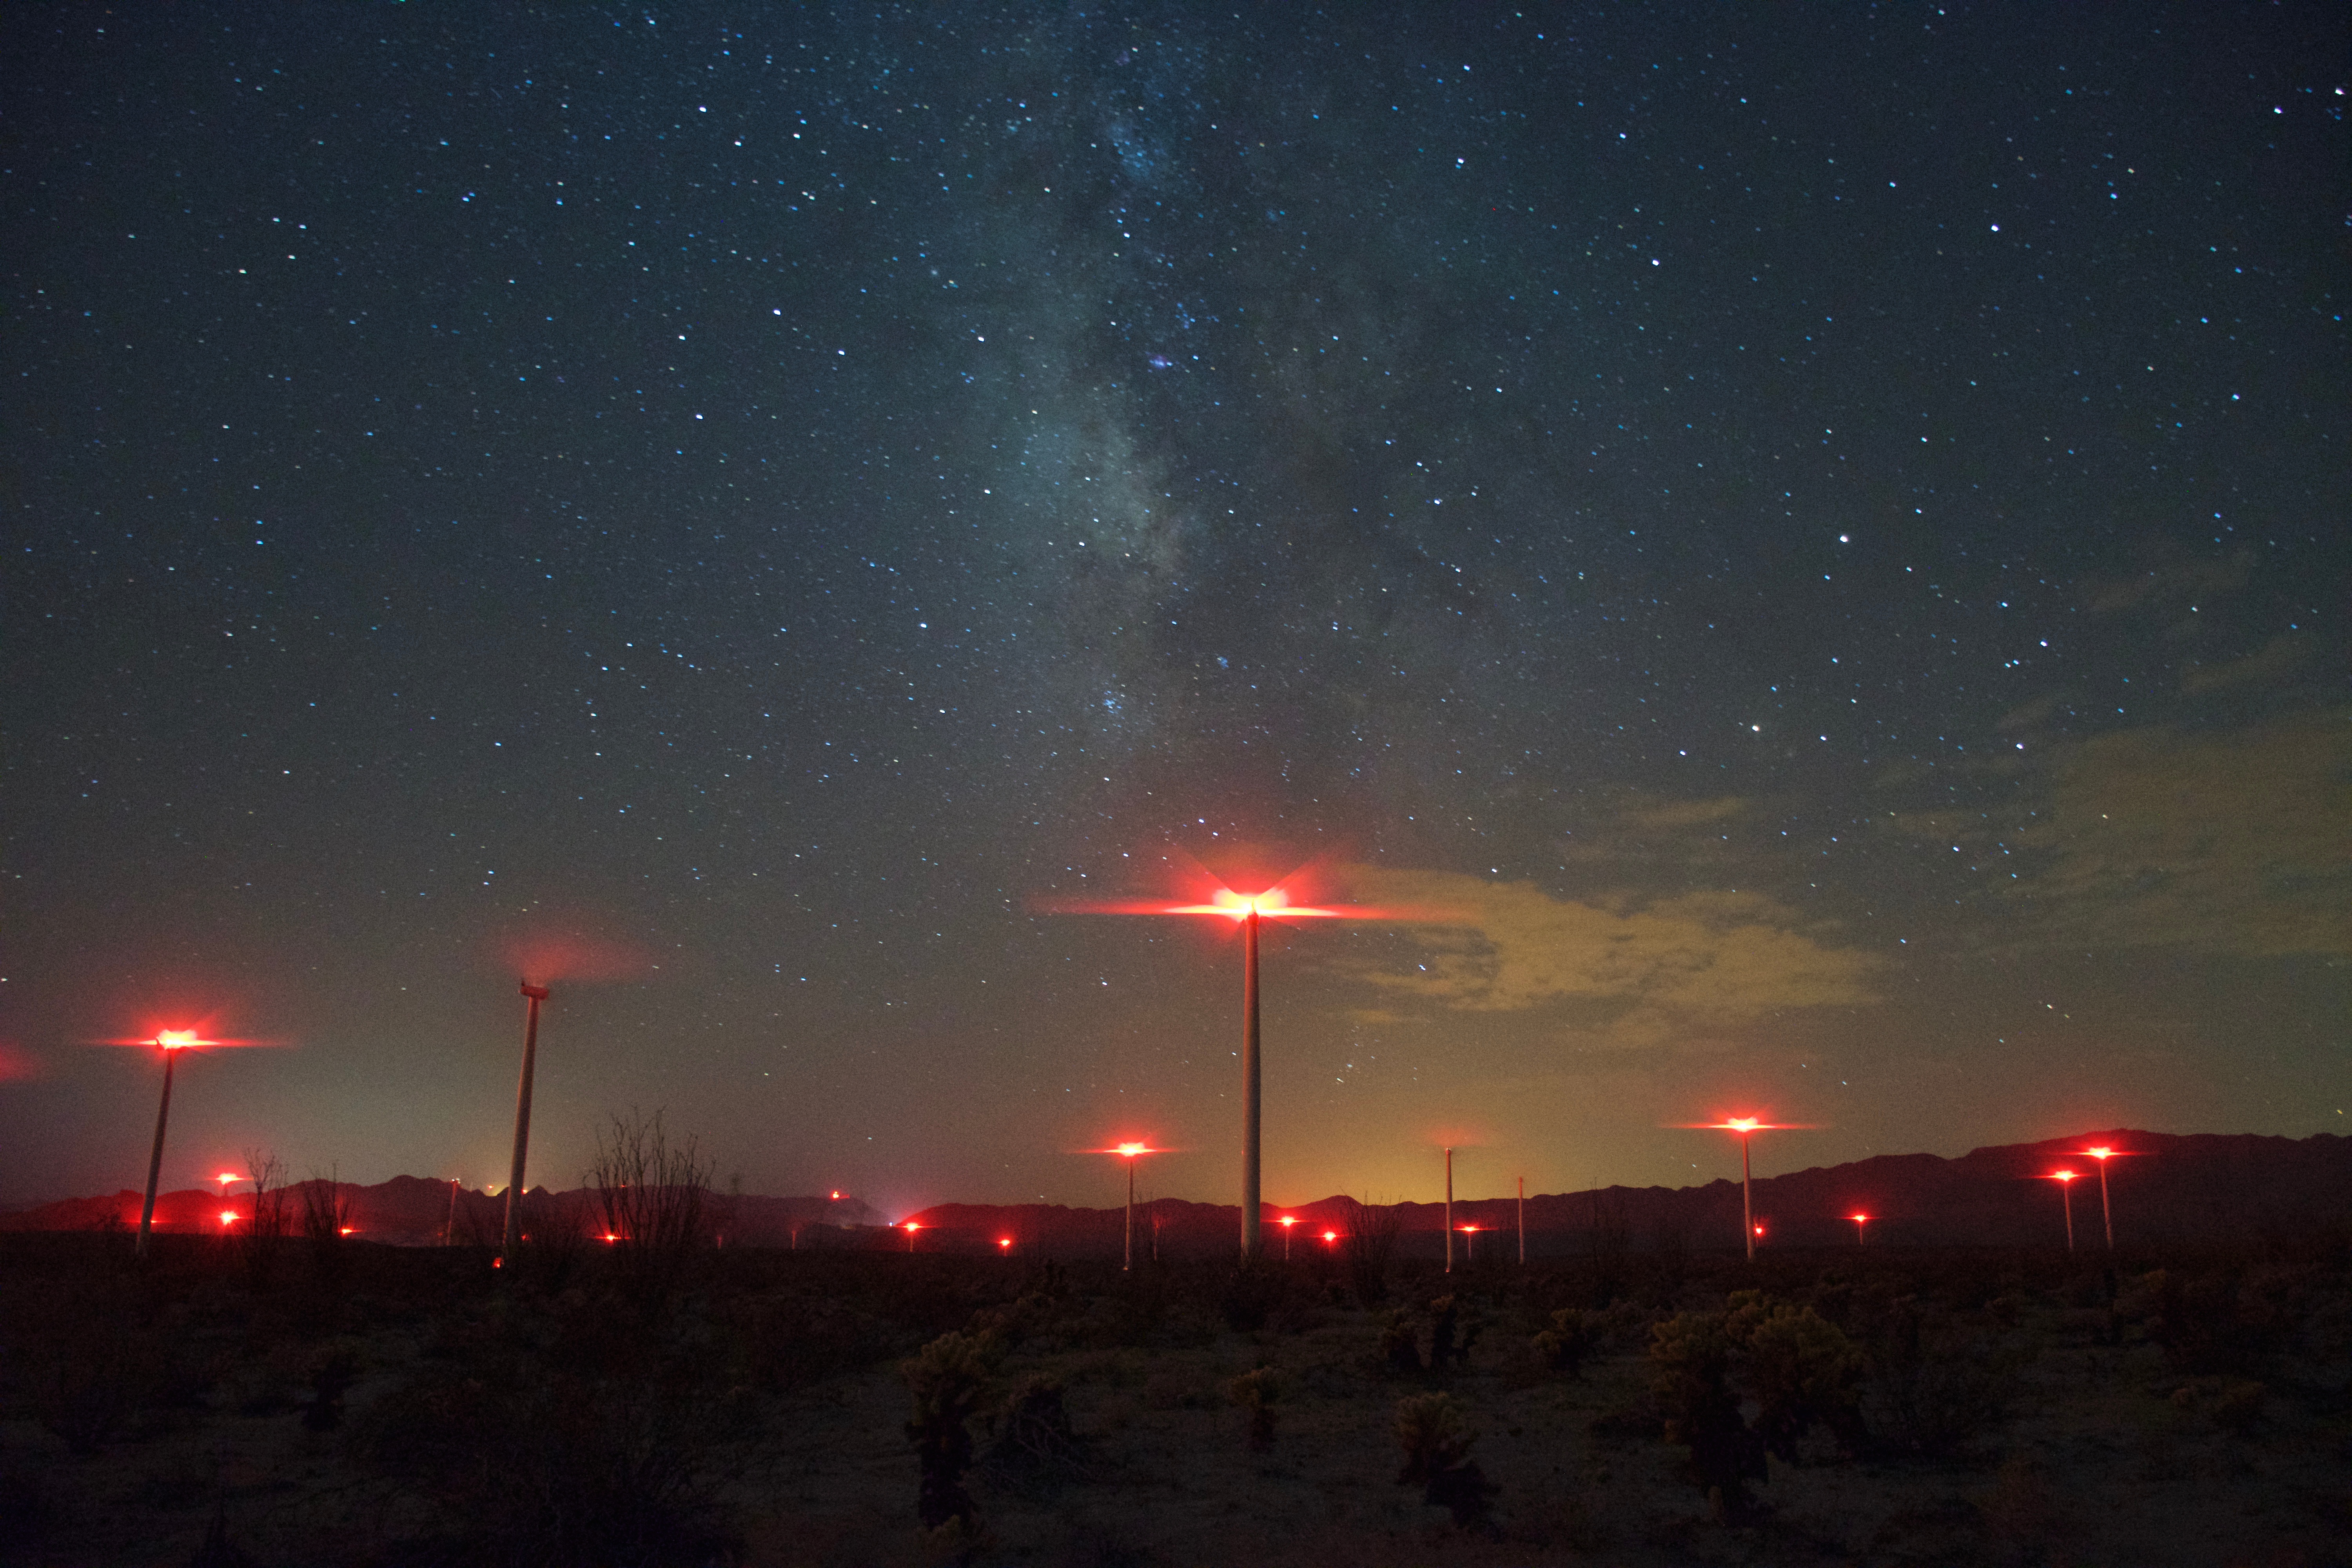
sky, night, atmosphere, dusk, astronomy, astronomical object